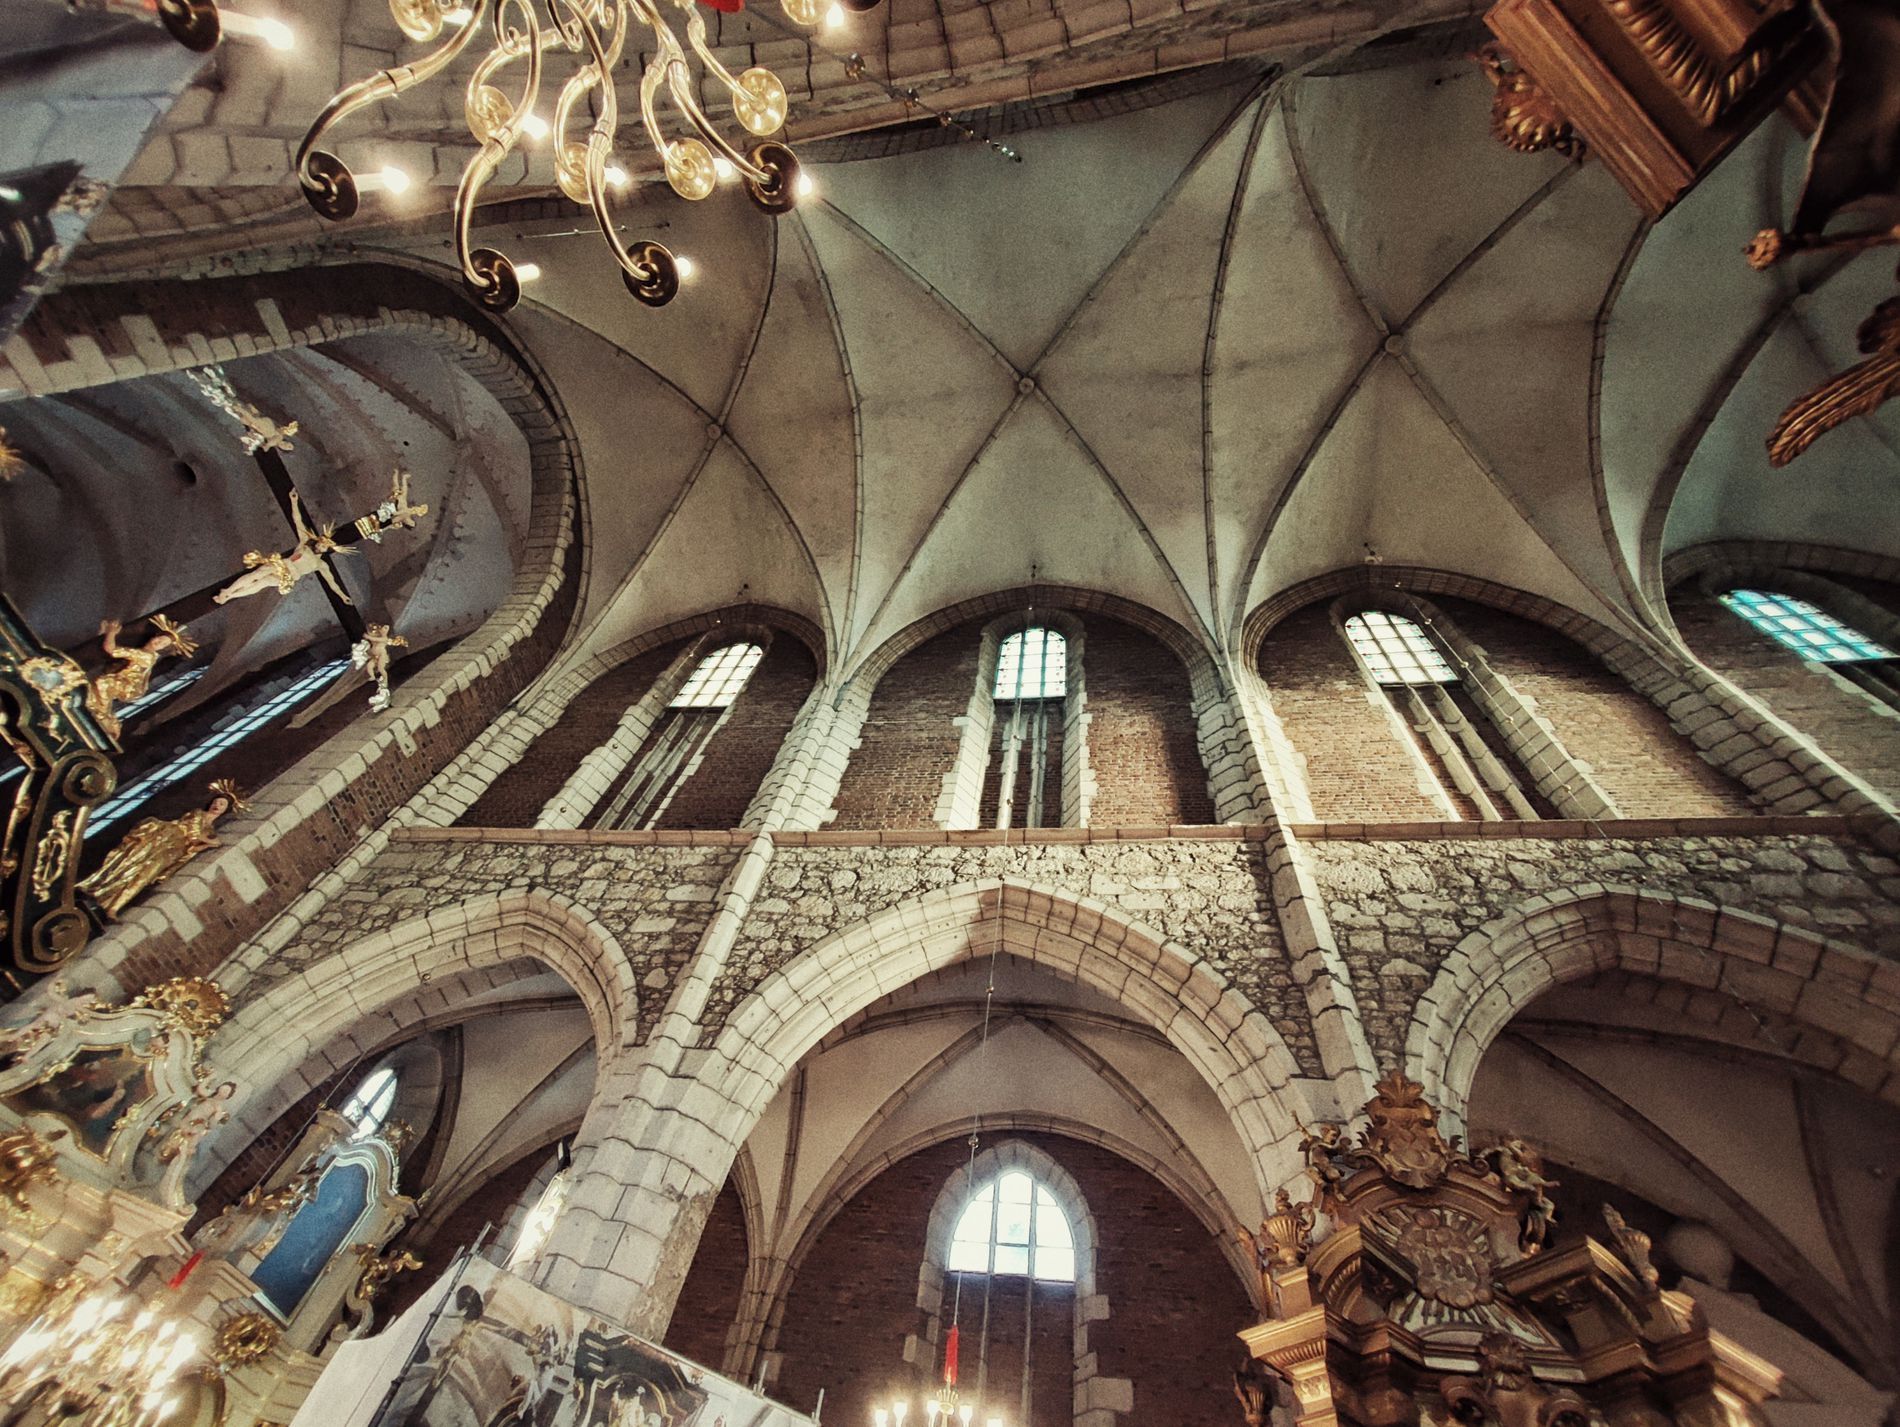
Cathedral Arches and Light
This photo shows the inside of a large, old cathedral. The ceiling is high with a unique, vaulted design made of stone. Tall, narrow windows let light shine in,  The walls are made of brick and stone, with arched shapes adding to the grand look. A chandelier hangs from the top, and parts of ornate decorations and sculptures can be seen on the sides.
A low angle shot taken from the ground looking upward. The camera is tilted to capture the height and details of the cathedral ceiling, windows, and arches. it emphasizes the grand and majestic feel of the architecture, making the viewer feel small in comparison to the vast space above.
Labels: Architecture, Building, Vault Ceiling, Altar, Church, Prayer, Cathedral, Chandelier, Lamp, Indoors, Arch, Crypt, Monastery, Apse, Window
Camera: Xiaomi 2107113SG
Aperture: F2.2
Exposure: 1/33 sec
ISO: 274
Focal length: 1.7 mm